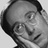
Emotion: neutral